Premiership of Humza Yousaf

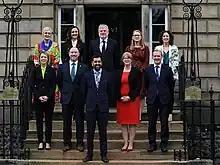
Yousaf with his first cabinet outside Bute House

On 28 March 2023, following his nomination as first minister, he announced that Shona Robison would serve as his deputy first minister. That same day, Kate Forbes, who Yousaf defeated in the SNP leadership race, announced she was leaving government after turning down a demotion as rural affairs secretary in his cabinet. Yousaf announced the formation of a new government following his appointment to office on 29 March 2023. The Bute House Agreement, a co-operation agreement between the SNP and the Greens, was continued into his new administration, this making his government a majority informal coalition.